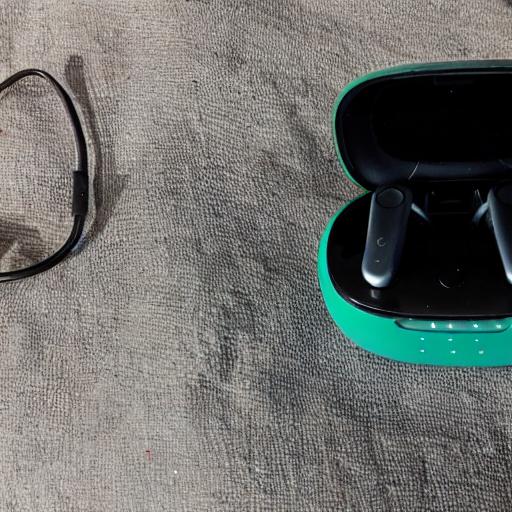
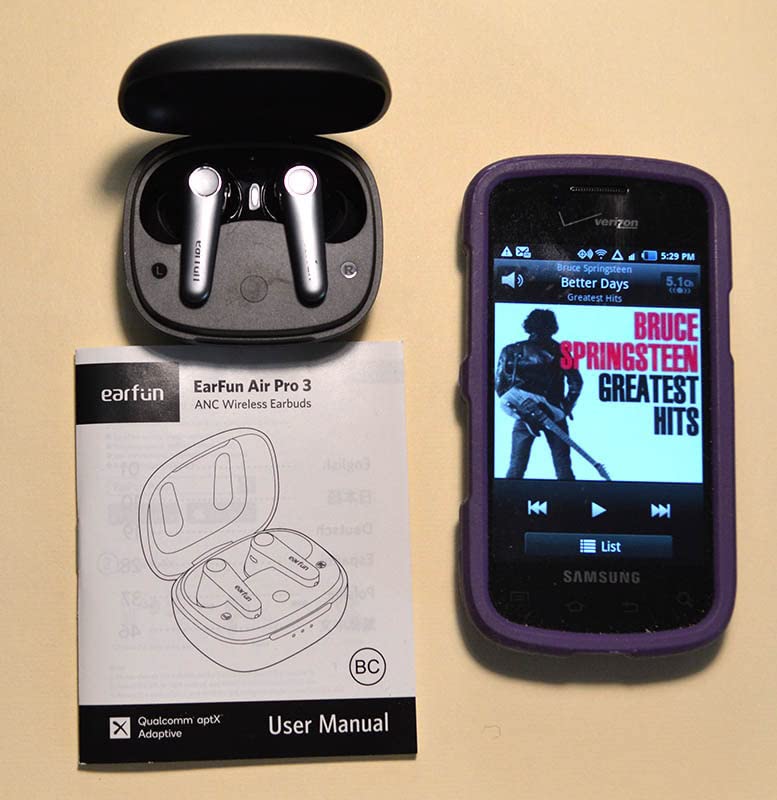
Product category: earbuds
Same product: no